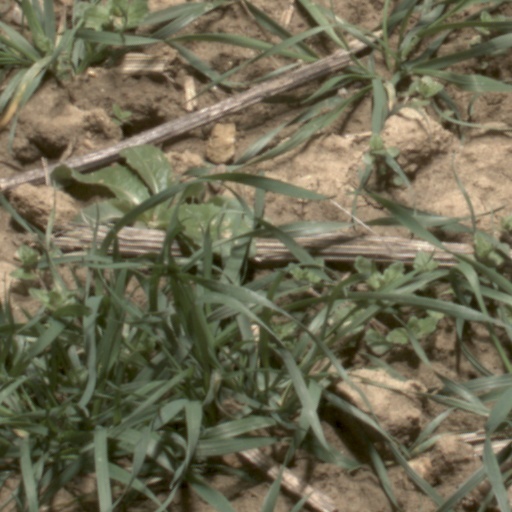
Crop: wheat